Samuel B. Churchill

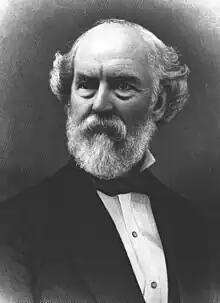
Samuel B. Churchill

Samuel B. Churchill (December 6, 1812 – May 14, 1890) was an American attorney and politician who served as Secretary of State of Kentucky for two non-consecutive terms from 1867 to 1871 and 1879 to 1880. He also served as a member of the Missouri Senate in 1858. He was a member of the Democratic Party.